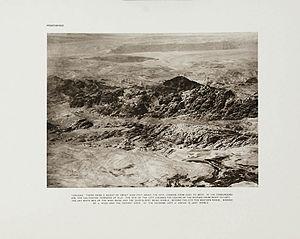
Pétra, de son nom sémitique Reqem ou Raqmu, est une cité nabatéenne située au sud de l'actuelle Jordanie. C'est le pôle touristique majeur de ce pays.